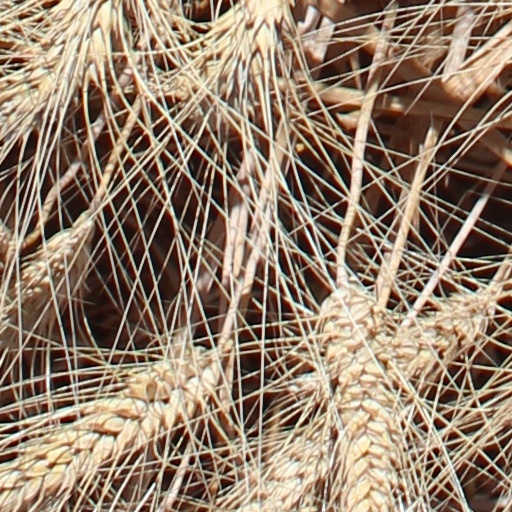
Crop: wheat